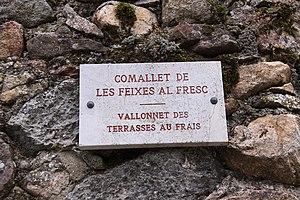
Nom de rue de Coustouges. Coustouges, Pyrénées-Orientales, France.